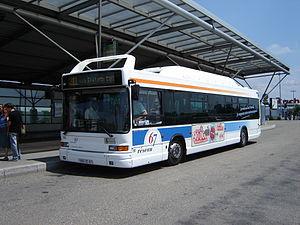
GX 317 GNV servant sur le Réseau 67
L'Heuliez GX 317 est un autobus urbain à plancher bas. Fabriqué et commercialisé par le constructeur français Heuliez Bus de 1994 à 2005, il sera le premier autobus standard à plancher surbaissé fabriqué par un constructeur français. Les versions courte et articulé seront également disponibles, nommés GX 117 et GX 417. Il fait partie de la gamme Access'Bus.